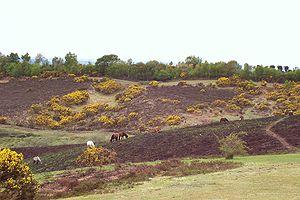
Le climat océanique, appartenant au climat tempéré, se caractérise par des hivers doux et humides et des étés plus frais que pour les climats subtropicaux et avec un temps variable, sachant que le maximum de précipitations se produit durant la saison froide. Il se rencontre sur les façades occidentales des continents, entre des zones à climat méditerranéen en se rapprochant de l'équateur et les zones à climat polaire en se rapprochant des pôles. Le climat océanique est plus chaud que le climat continental mais moins chaud que le climat méditerranéen.
Nord et Sud est le quatrième roman de la femme de lettres anglaise Elizabeth Gaskell et son second roman industriel. Publié en 1855, il est précédemment paru en vingt épisodes hebdomadaires dans la revue éditée par Charles Dickens Household Words, de septembre 1854 à janvier 1855.
La lande est un type d'habitat naturel et la formation végétale particulière qui s'y développe, caractérisée par une physionomie de fruticée, c'est-à-dire une formation où dominent des arbrisseaux et des sous-arbrisseaux sclérophylles et sempervirents poussant typiquement sur des sols pauvres, siliceux ou calcaires, et oligotrophes. Elle correspond à des fourrés denses constitués de plantes ligneuses basses ne dépassant généralement pas deux mètres de haut.